Stratford on Avon Railway

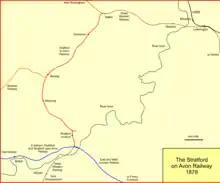
The Stratford on Avon Railway in 1879

The East and West Junction Railway was conceived to convey Northamptonshire iron ore to South Wales, but it never fully achieved that aim. It opened from Fenny Compton through to the GWR at Stratford-on-Avon on 1 July 1873. The company was desperately short of money during construction and after opening. It opened its own Stratford station in June 1875, but passenger traffic was suspended from 31 July 1877 until 22 March 1885.